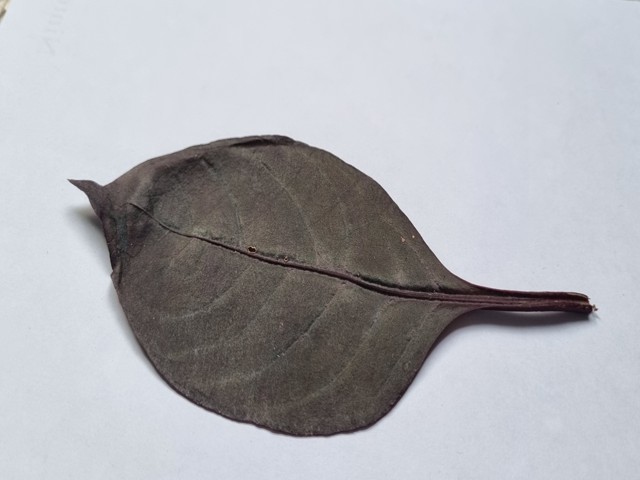
Plant: kalochitra